Crassula pubescens

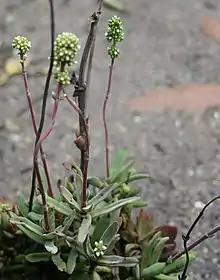
"Crassula pubescens" subsp. "pubescens" has erect branches, pubescent (velvety) leaves and petal appendages that are elongated-oval

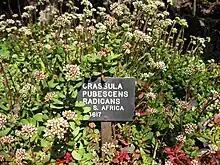
"Crassula pubescens" subsp. "radicans" has hairless leaves and petal appendages that are round

"C. pubescens" is closely related to the similar species "Crassula subaphylla" (which has longer petals - 3,5-4,5 mm), "Crassula cultrata", "Crassula cotyledonis", "Crassula atropurpurea" and "Crassula nudicaulis".